Answer in natural language. How many Laptops are visible in the scene? Choose between the following options: 1, 3, 4, 2 or 0
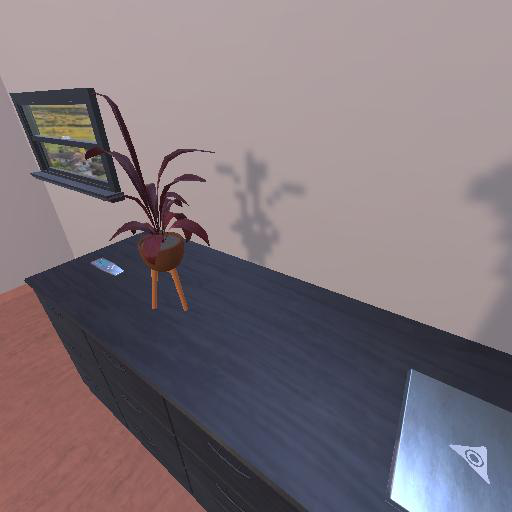
<answer>1</answer>